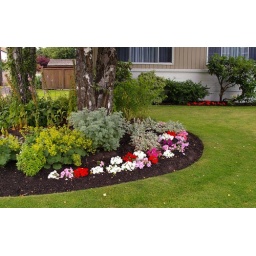
flower bed - near lane